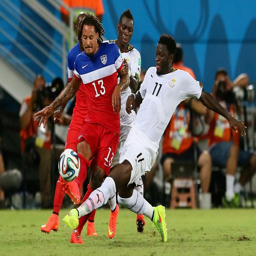
football player and battle for the ball .